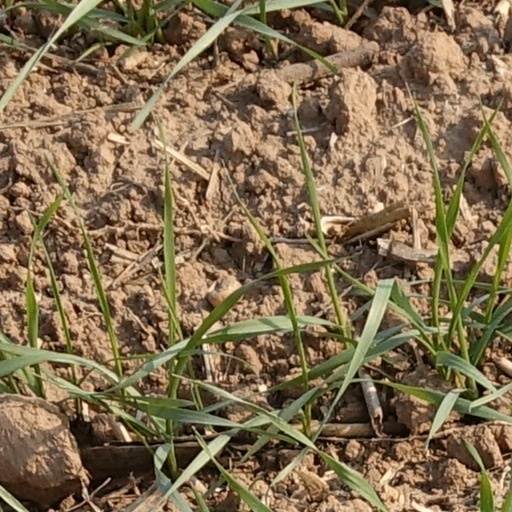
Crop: wheat